Parque Olímpico de la Juventud

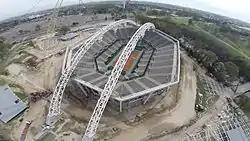
The Roca Park Tennis Stadium will be fully covered for the 2018 Summer Youth Olympics.

It was confirmed in 2014 that Roca Park will be one of the main venues for the 2018 Summer Youth Olympics, hosting the athletics, tennis, archery, swimming and diving events. Parque Roca will be part of the Olympic Park, that will also include the Predio Ferial Olímpico, and will be the site of the Main Media Center (MMC) and the Youth Olympic Village (YOV), from where 65 percent of the athletes will be able to walk to their competition venues.